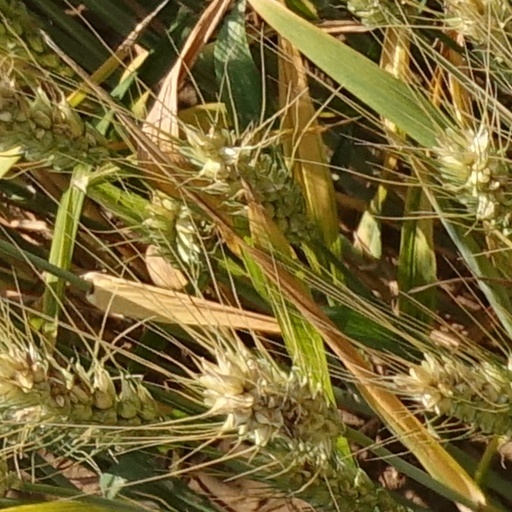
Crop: wheat